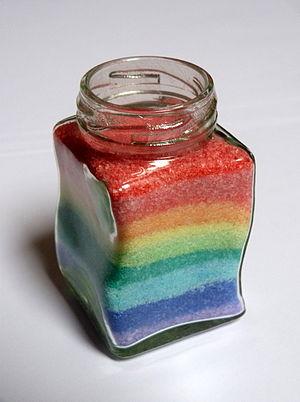
Sel coloré au feutre.
Le sel coloré est une activité manuelle pour enfants.